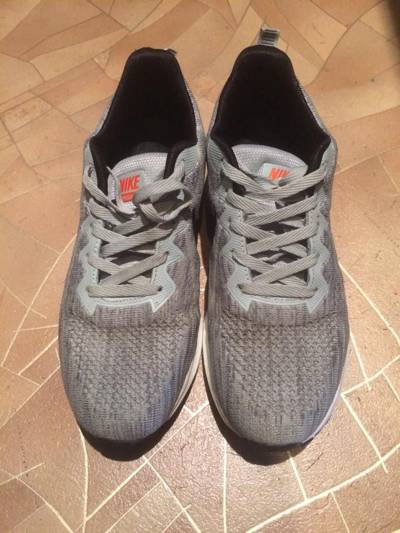
Waste category: shoes